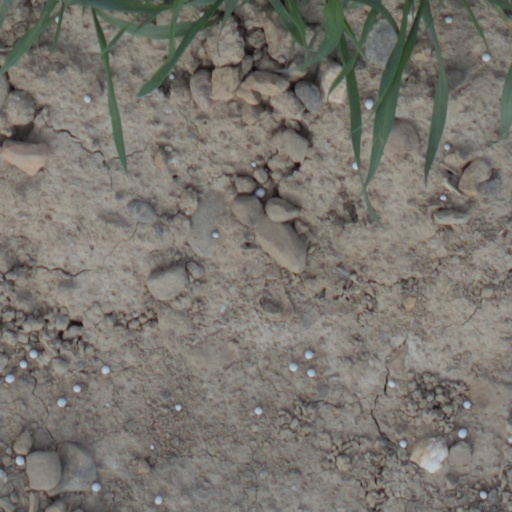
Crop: wheat